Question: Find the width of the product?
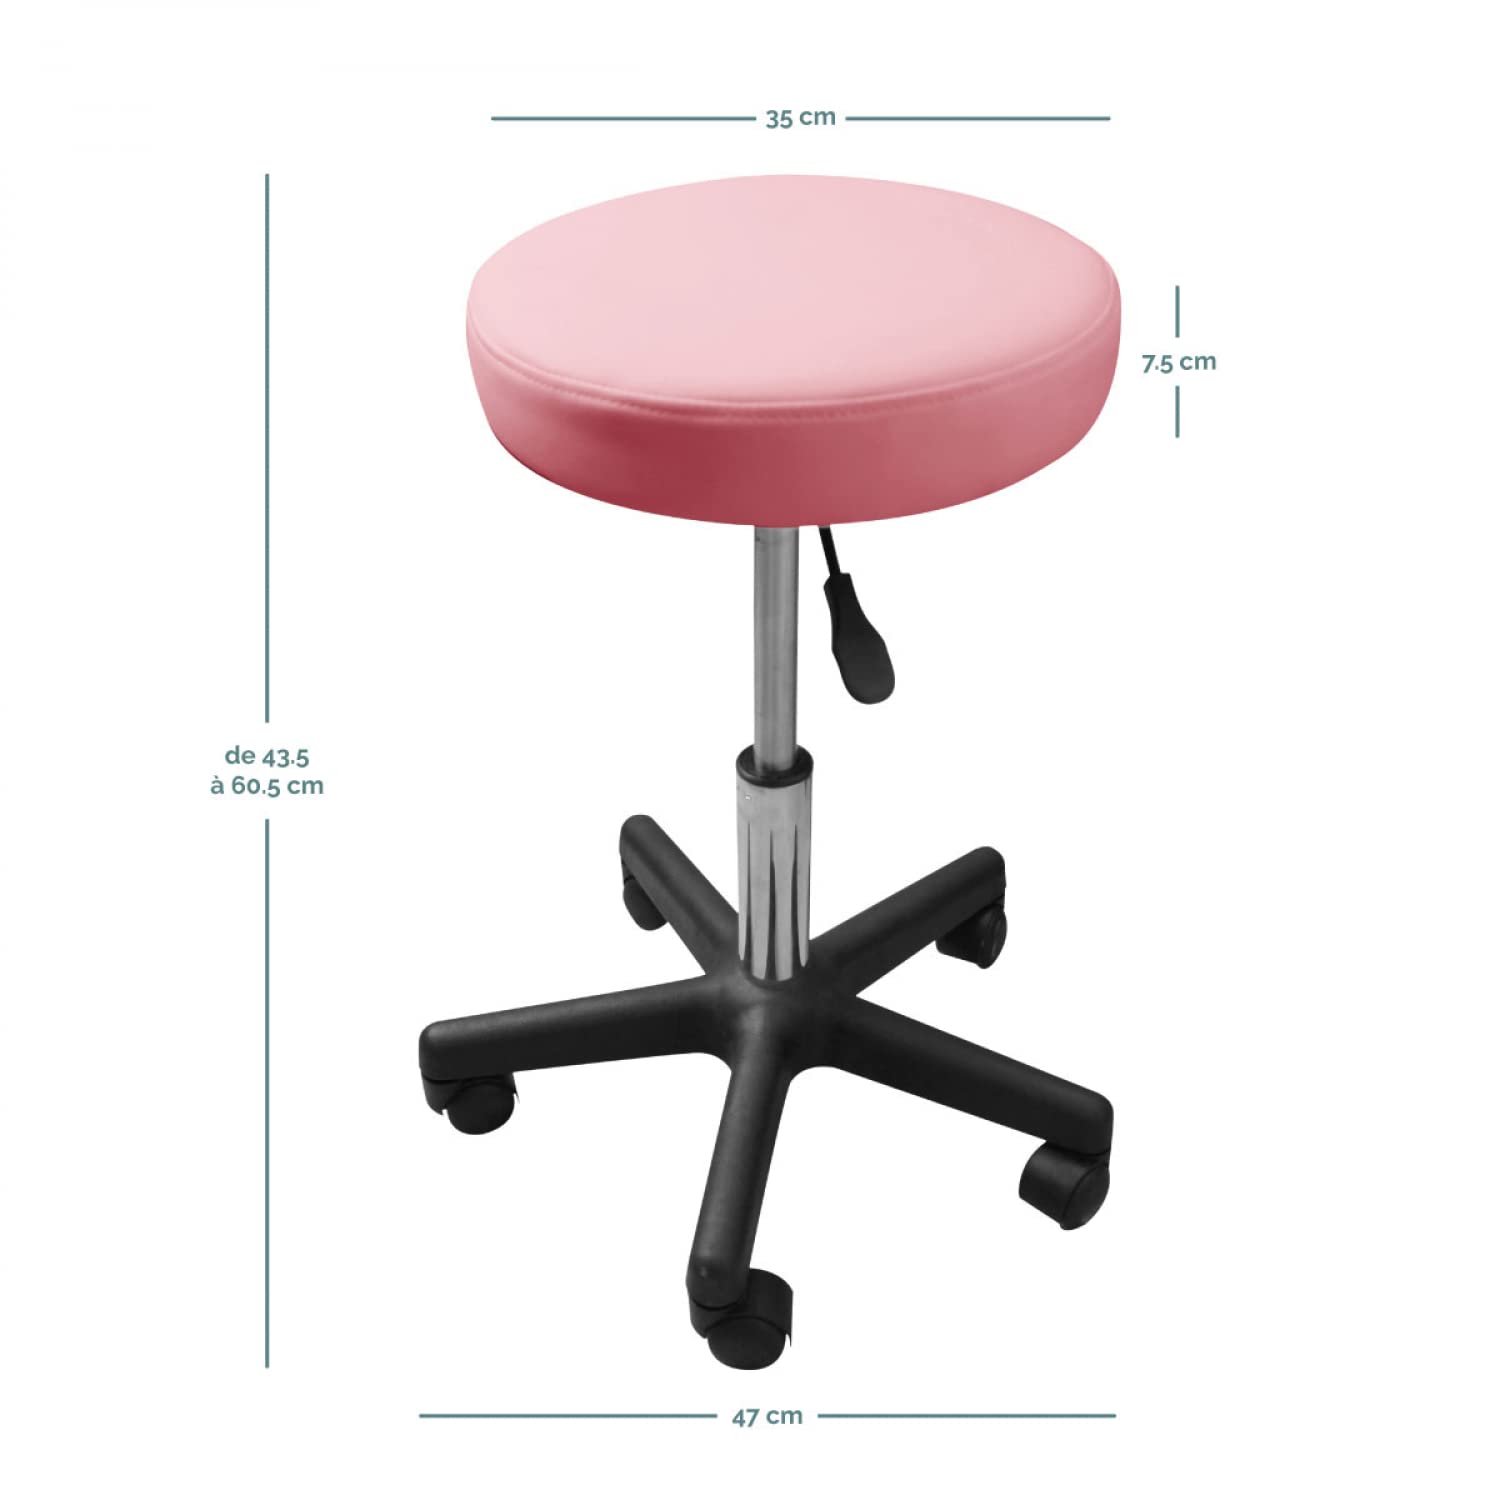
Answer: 47.0 centimetre